One Ok Rock

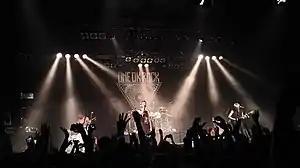
One Ok Rock performing in Poland in 2016

On October 9, 2014, the band announced that next album would be released in February 2015. The official website of the band was redesigned along with this announcement. Around December 16, 2014, the band revealed the cover and name of their new Japanese upcoming album, "35xxxv". The album peaked at #11 on "Billboard"s Heatseekers Albums. This chart is for new and upcoming musicians, which is usually a stepping stone towards the "Billboard" 200. On the same week, it peaked at number 43 on "Billboard" Independent Albums. Then it peaked at number 23 on the "Billboard" Hard Rock Albums Chart and reached #1 on the "Billboard" World Albums Chart.